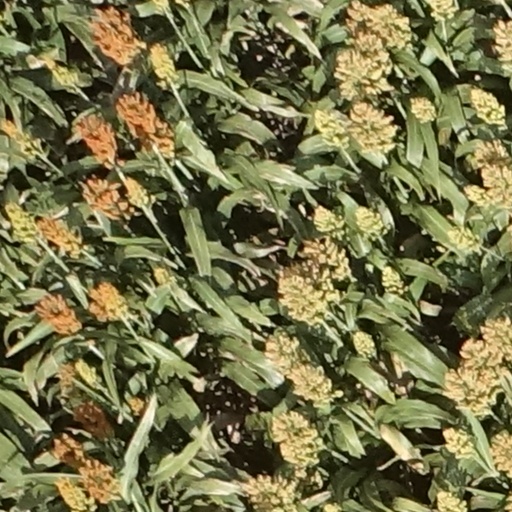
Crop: sorghum